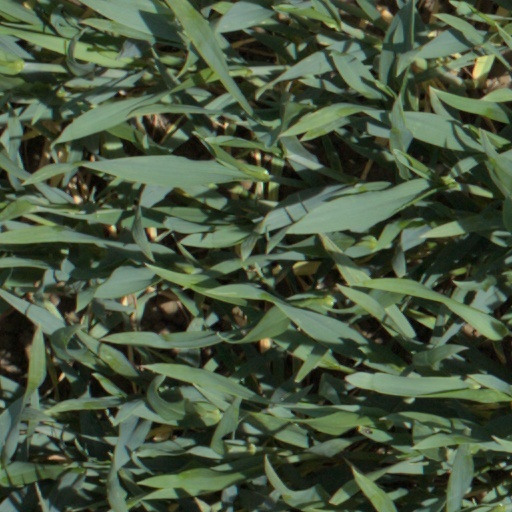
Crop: wheat